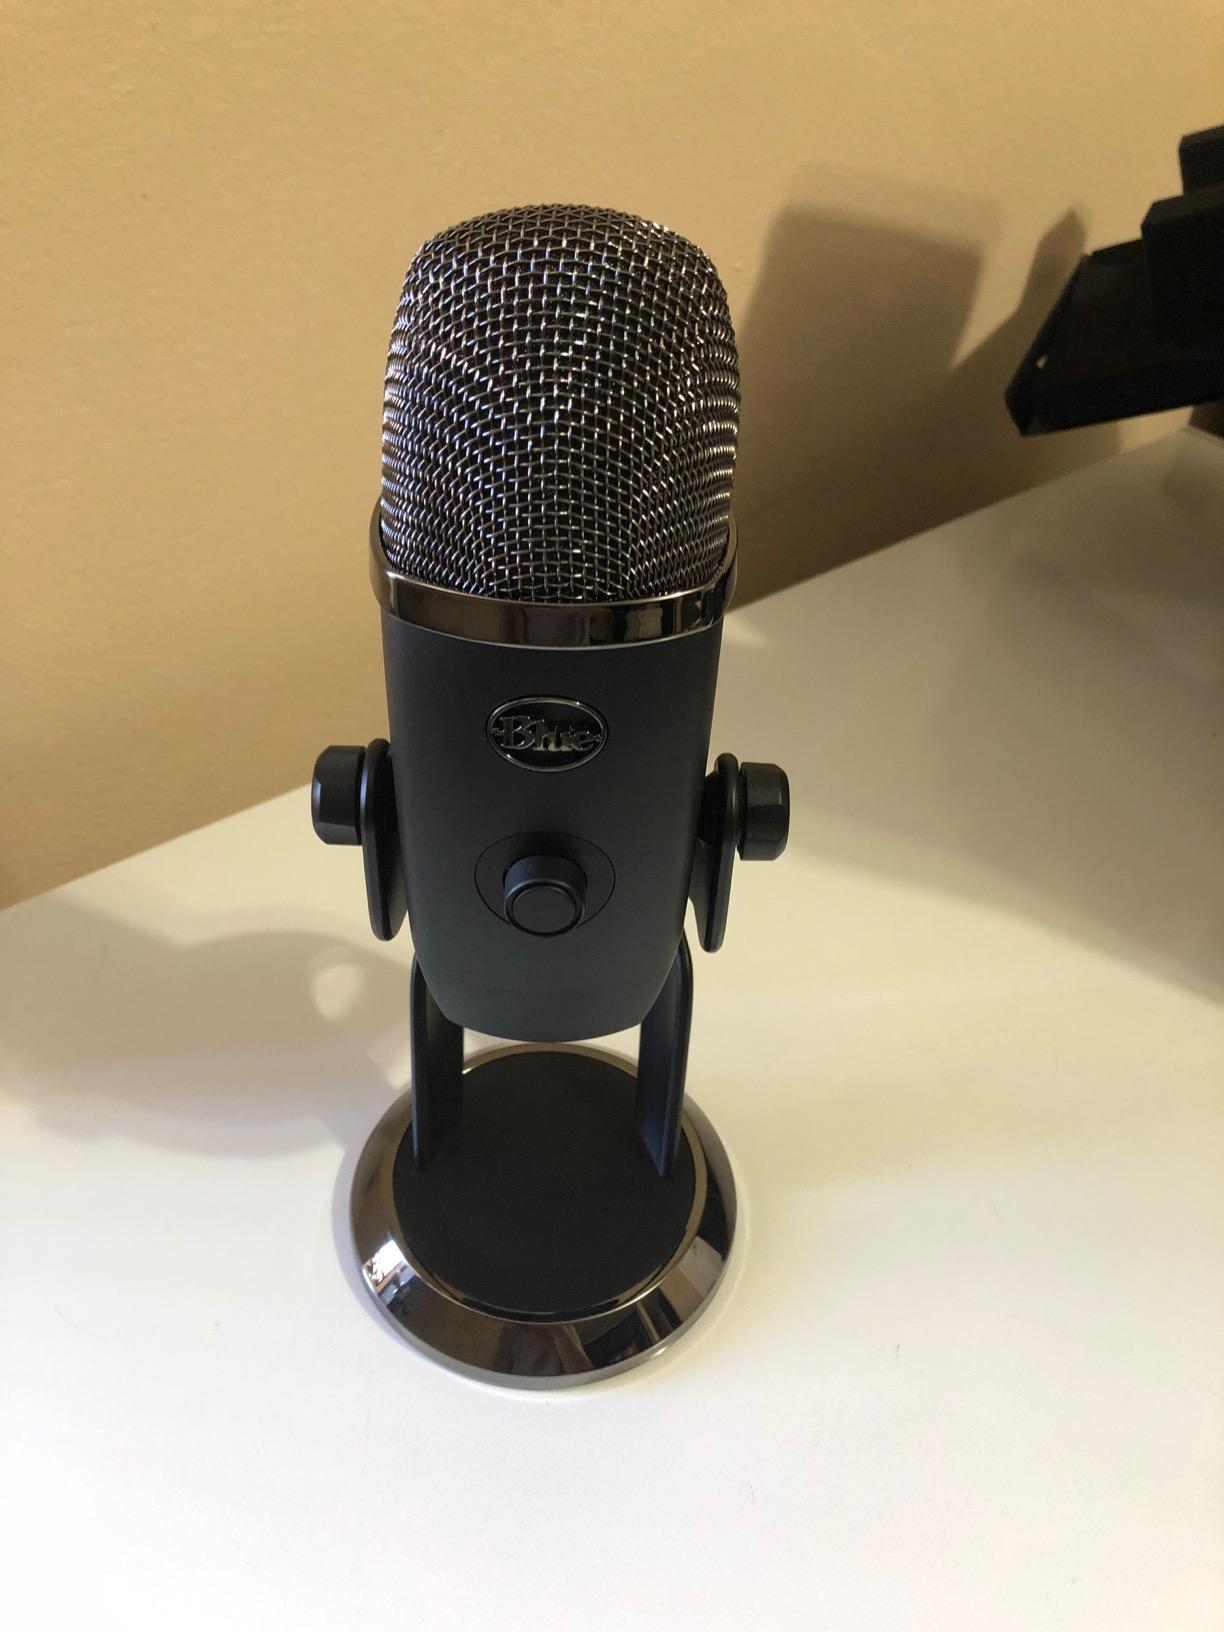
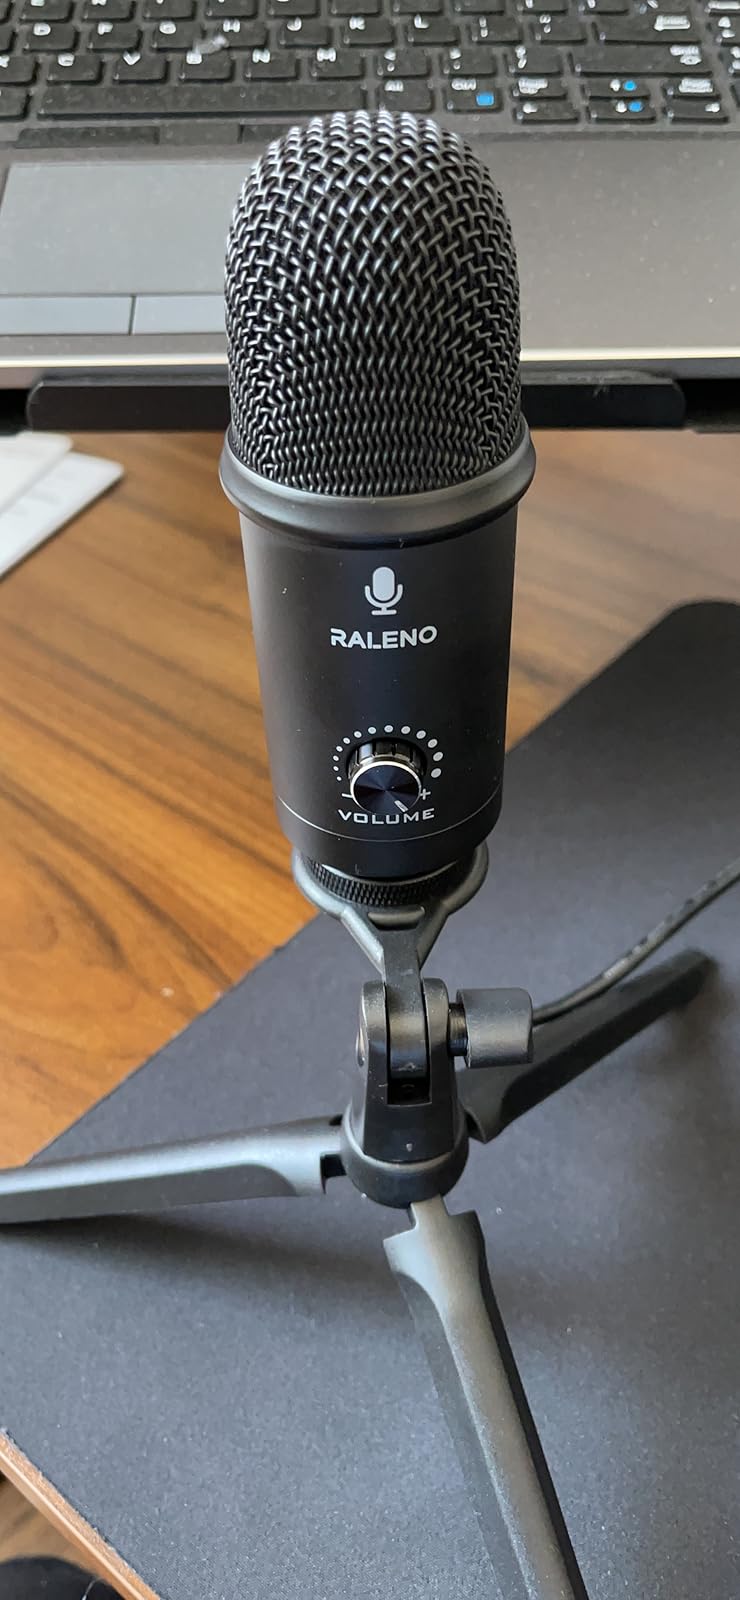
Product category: microphone
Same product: no